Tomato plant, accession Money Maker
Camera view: vertical (180 deg); turntable rotation: 120 degrees
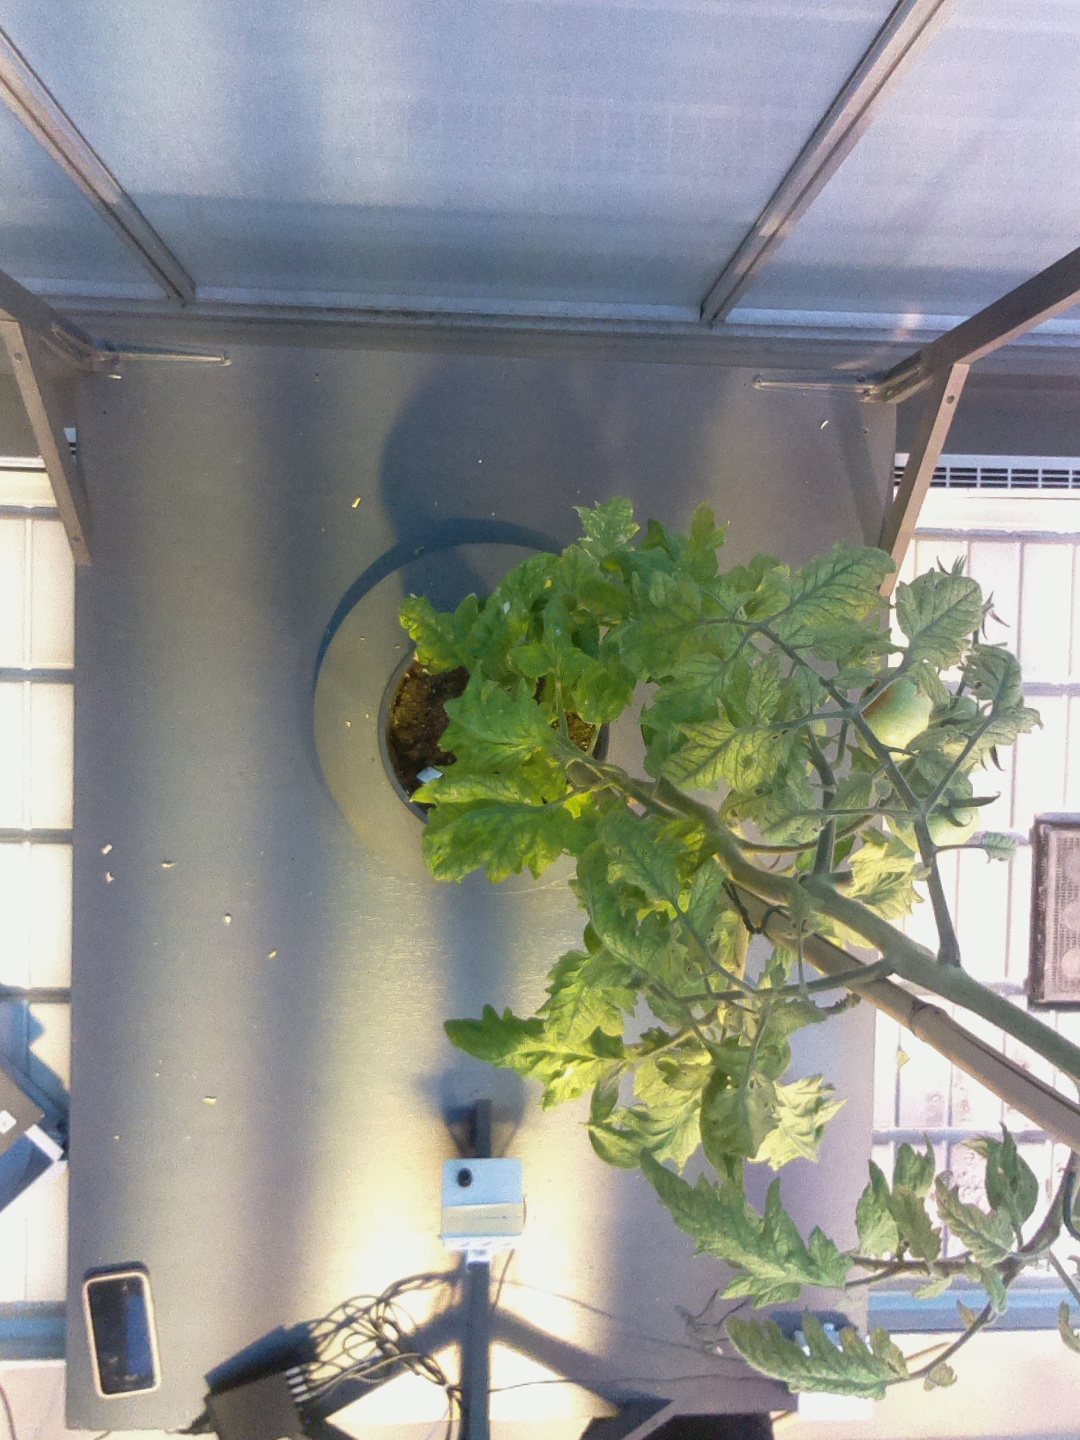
BBCH growth stage 79: 90% -100% of final fruit size